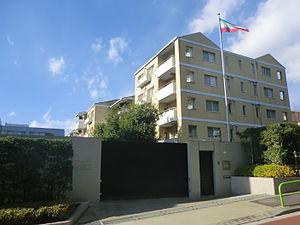
Voici la liste des représentations diplomatiques de l'Iran à l'étranger.